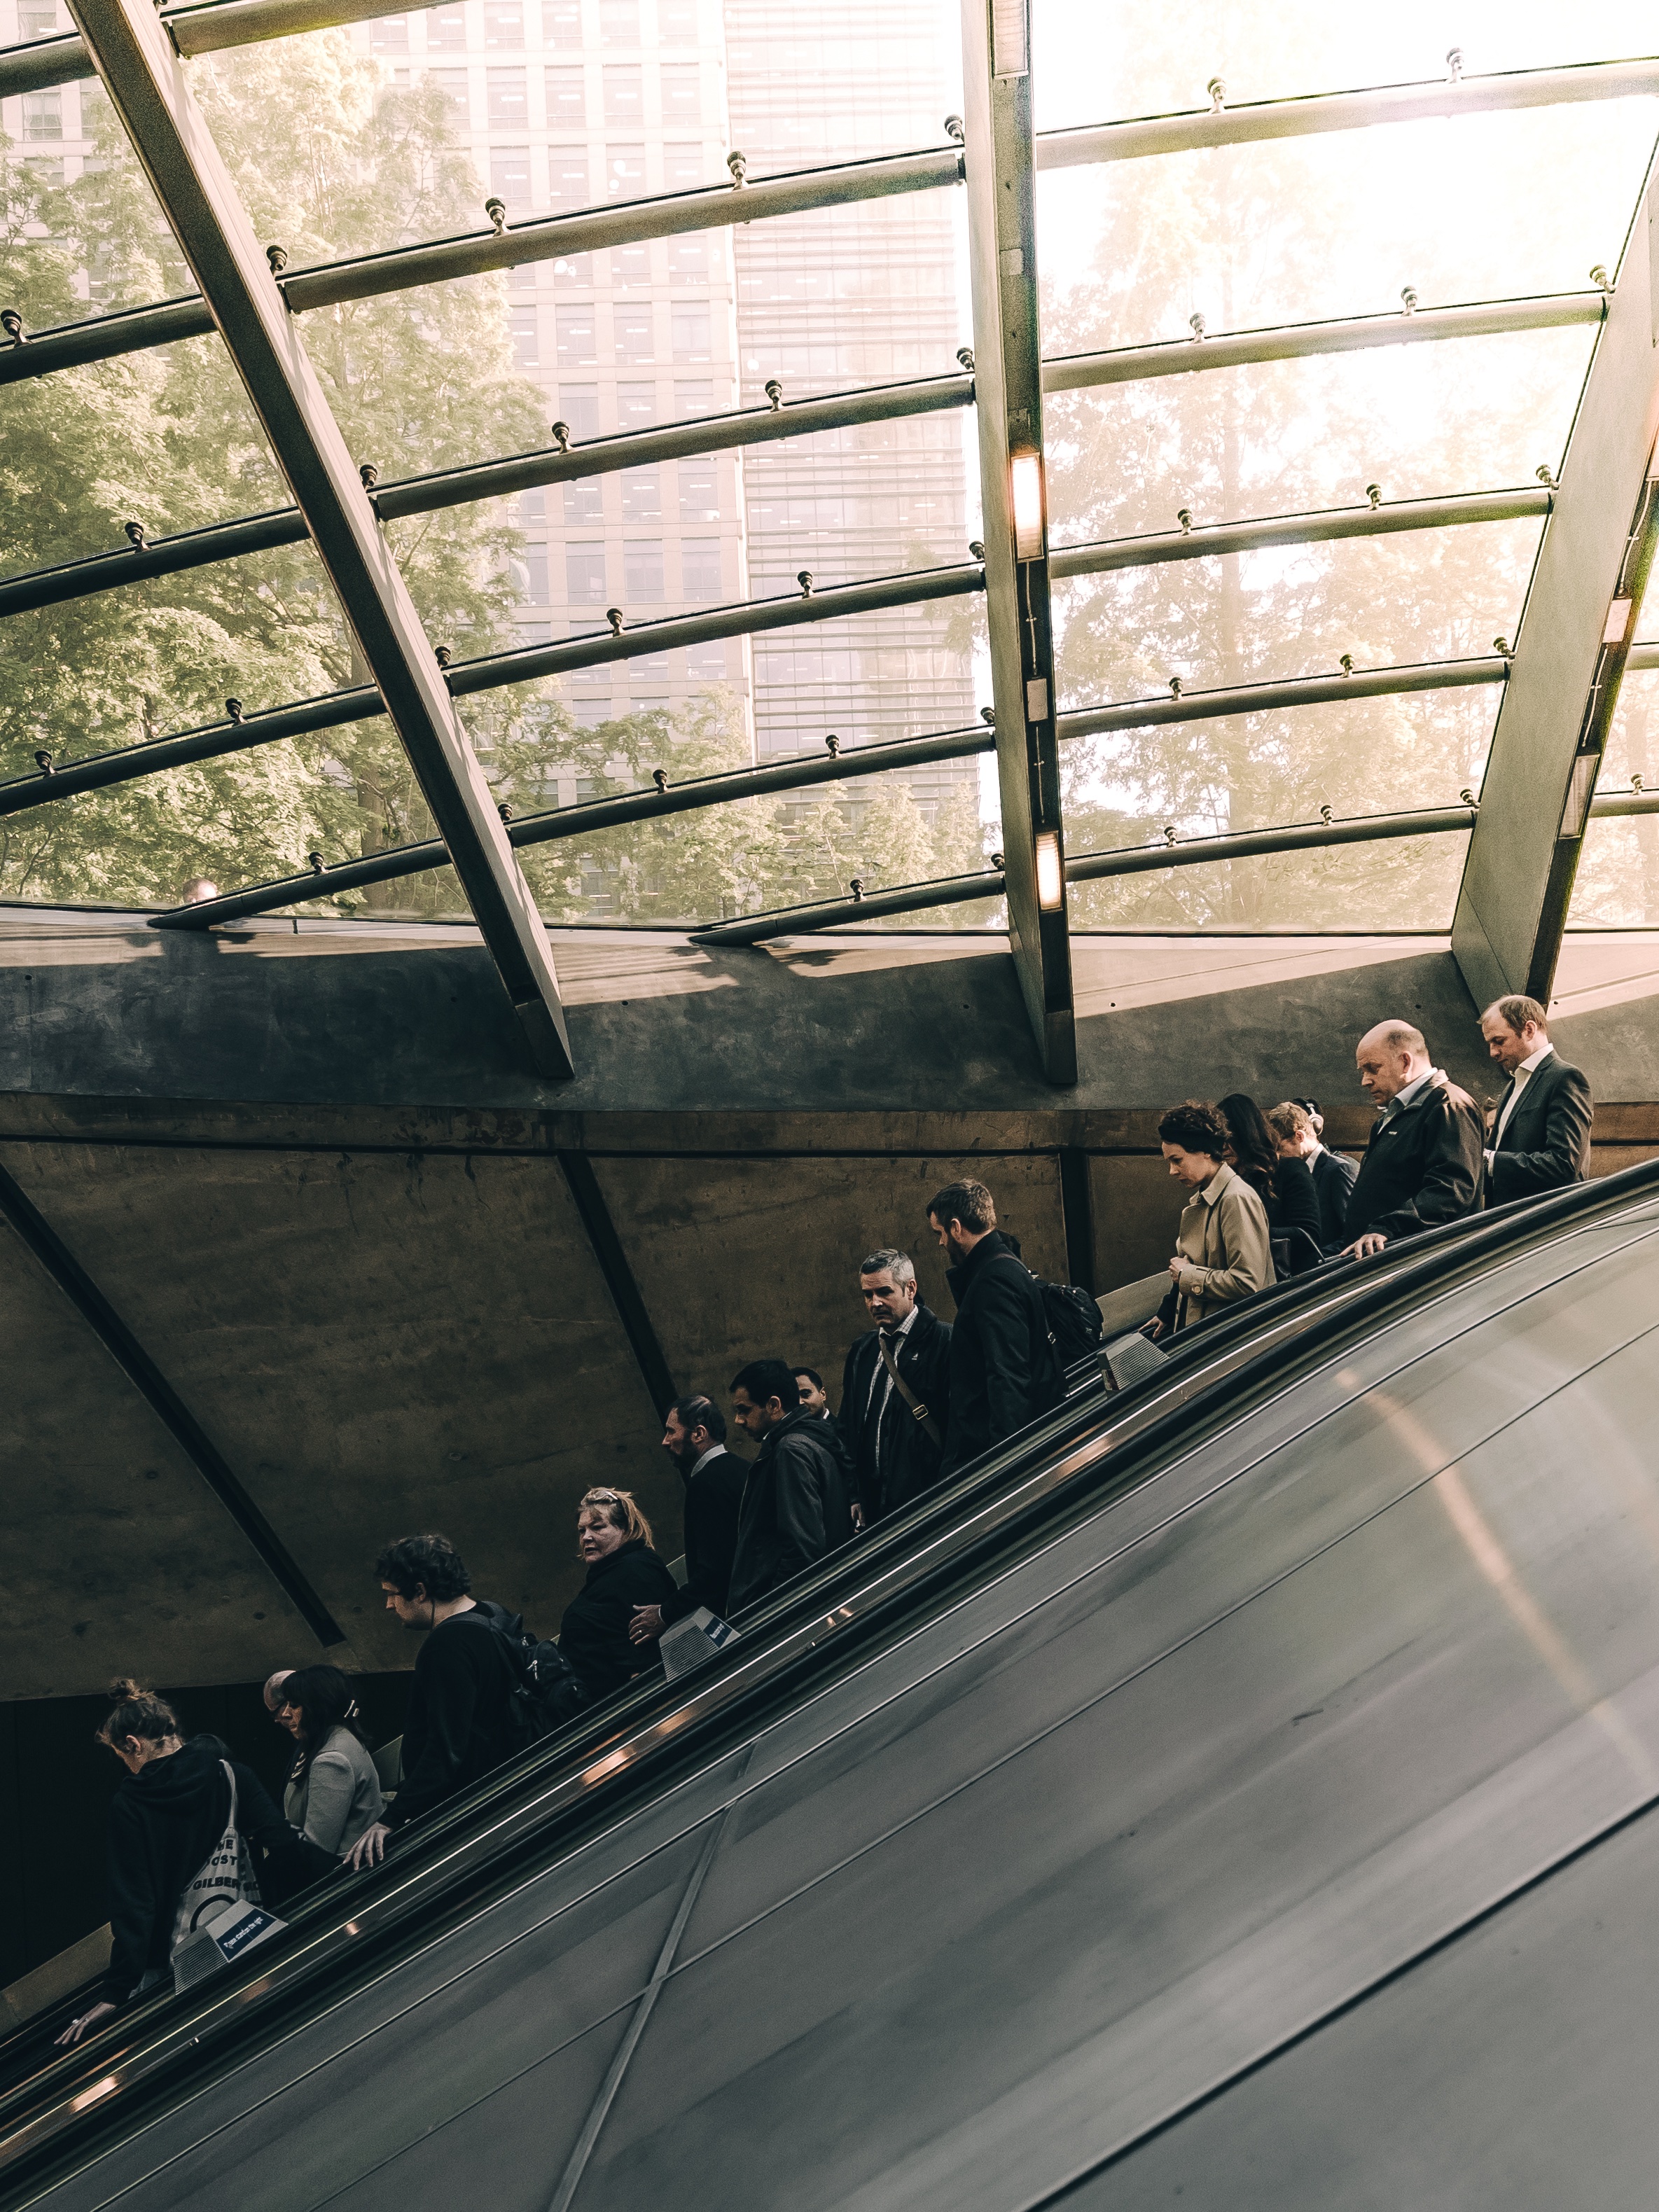
shape